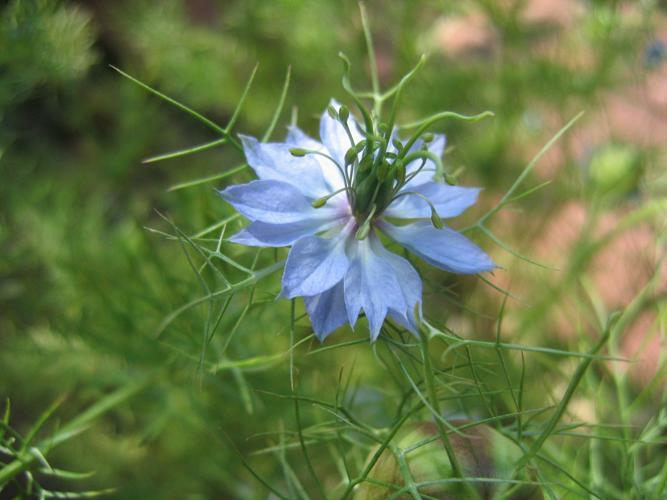
Flower: love in the mist